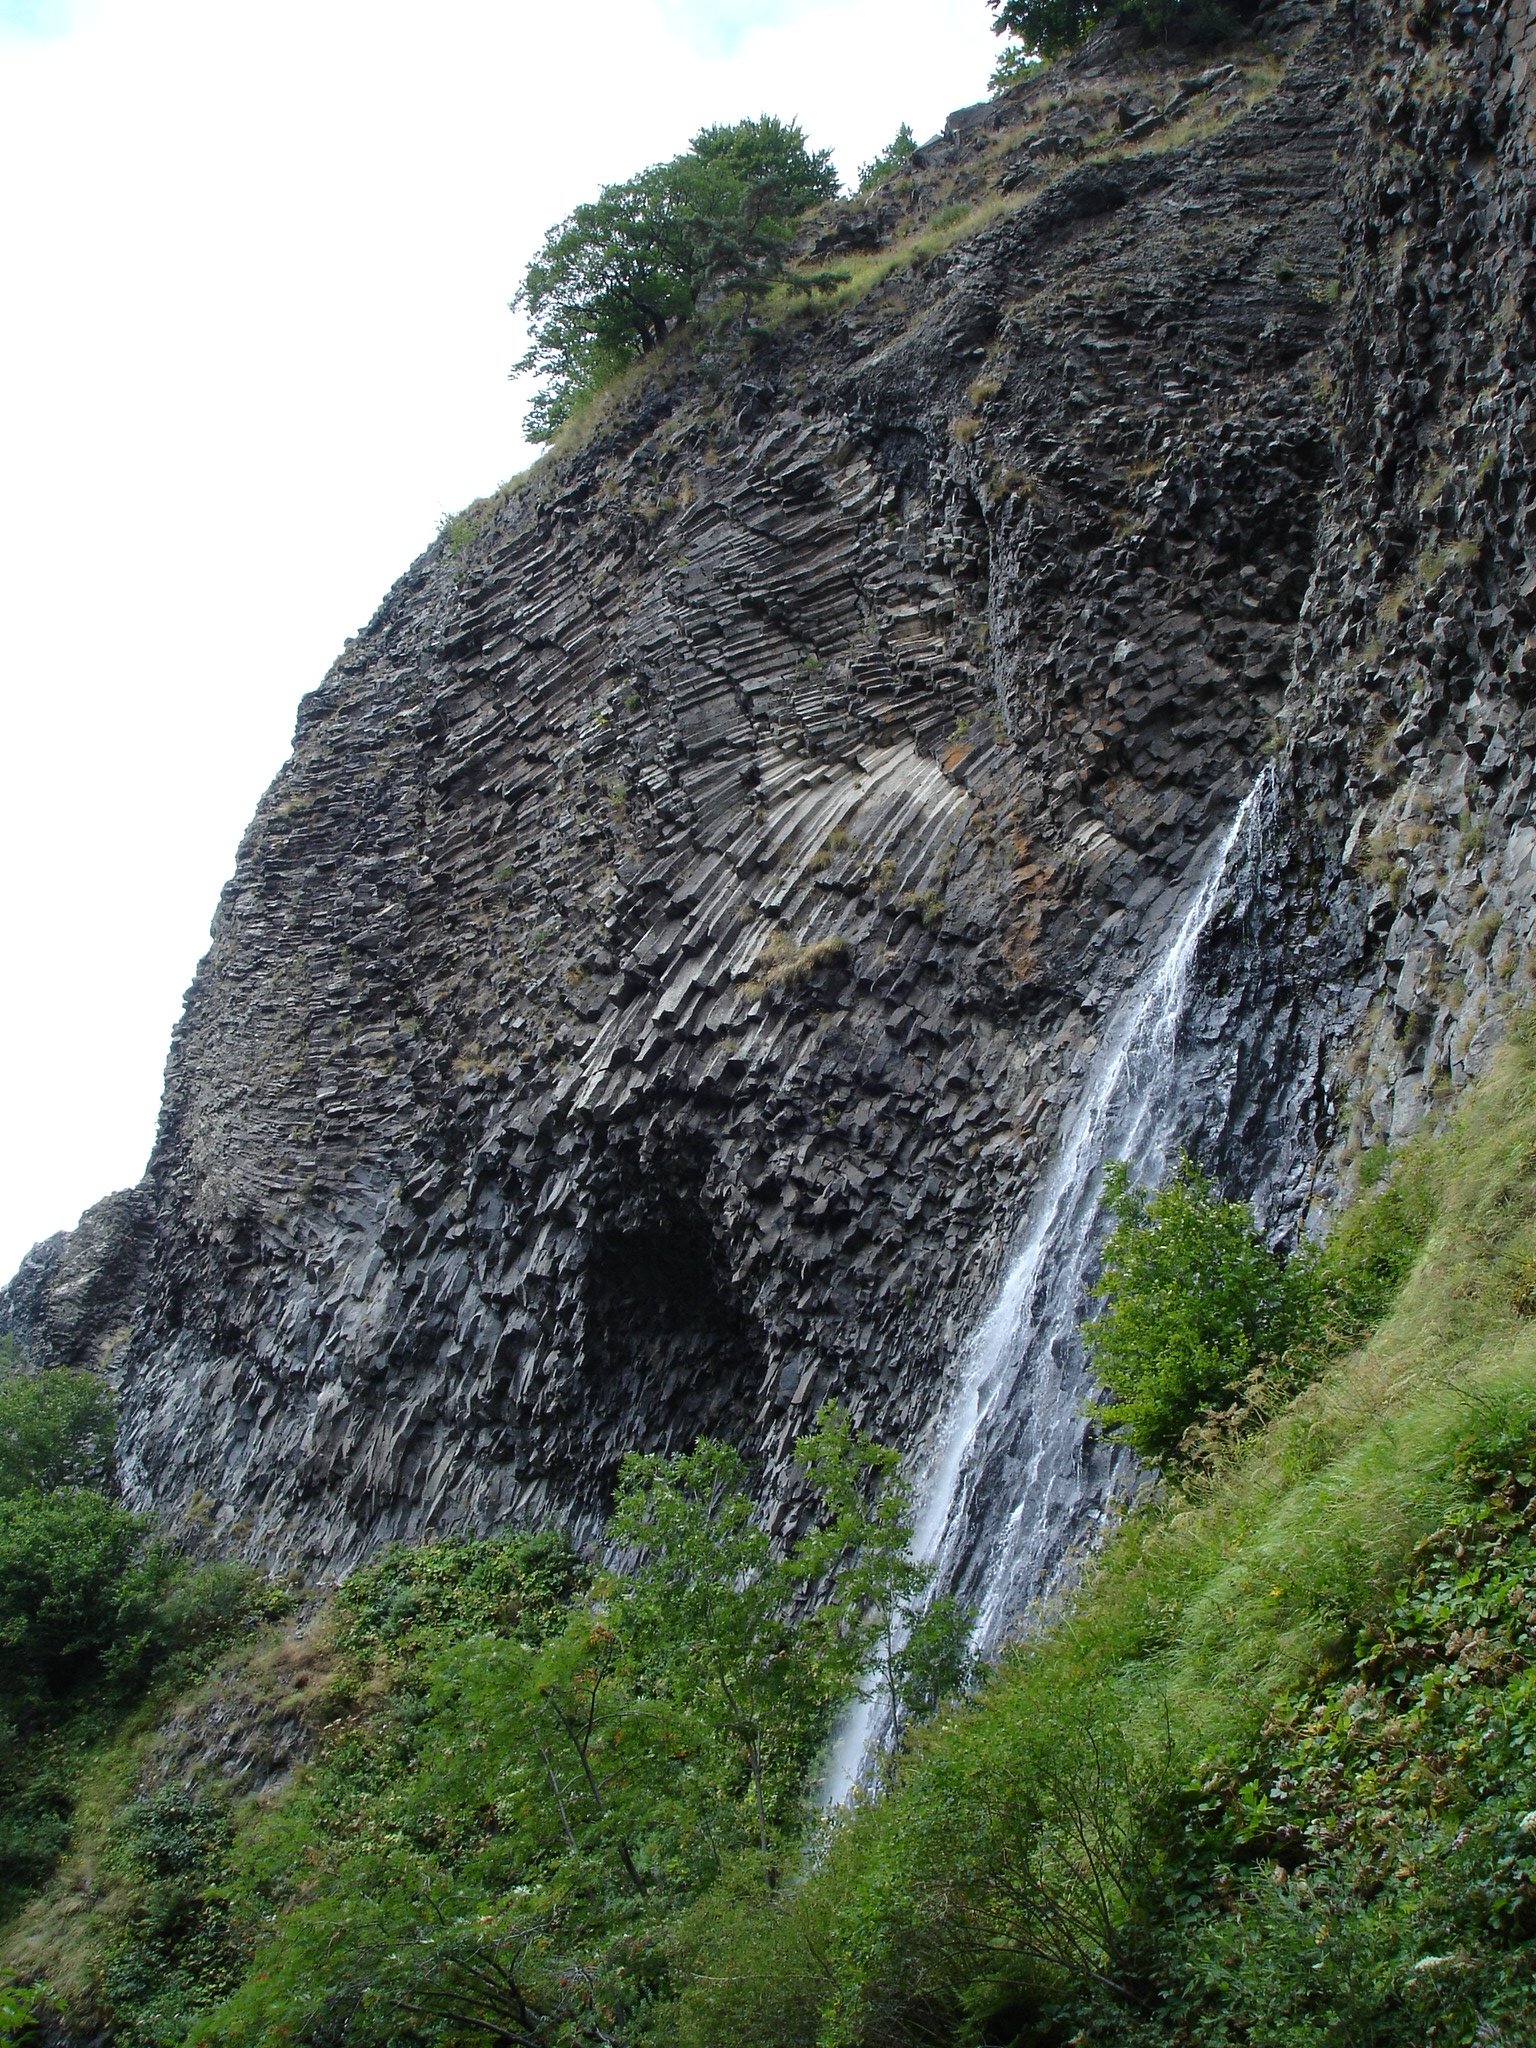
coast, water, rock, waterfall, mountain, adventure, stone, formation, cliff, france, fjord, terrain, ridge, geology, ravine, water feature, ardeche, basalt, columnar basalt, basalt column, geological phenomenon, cascade du ray pic